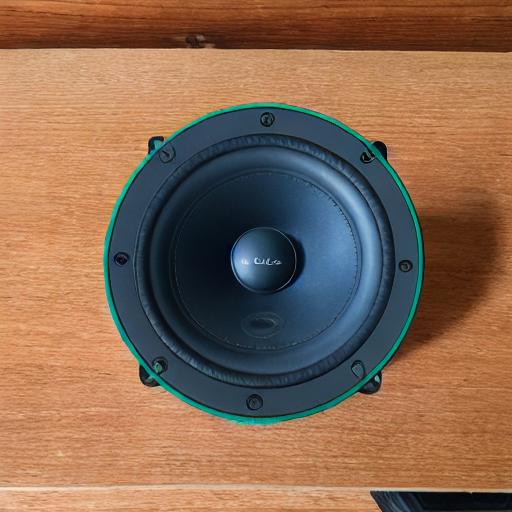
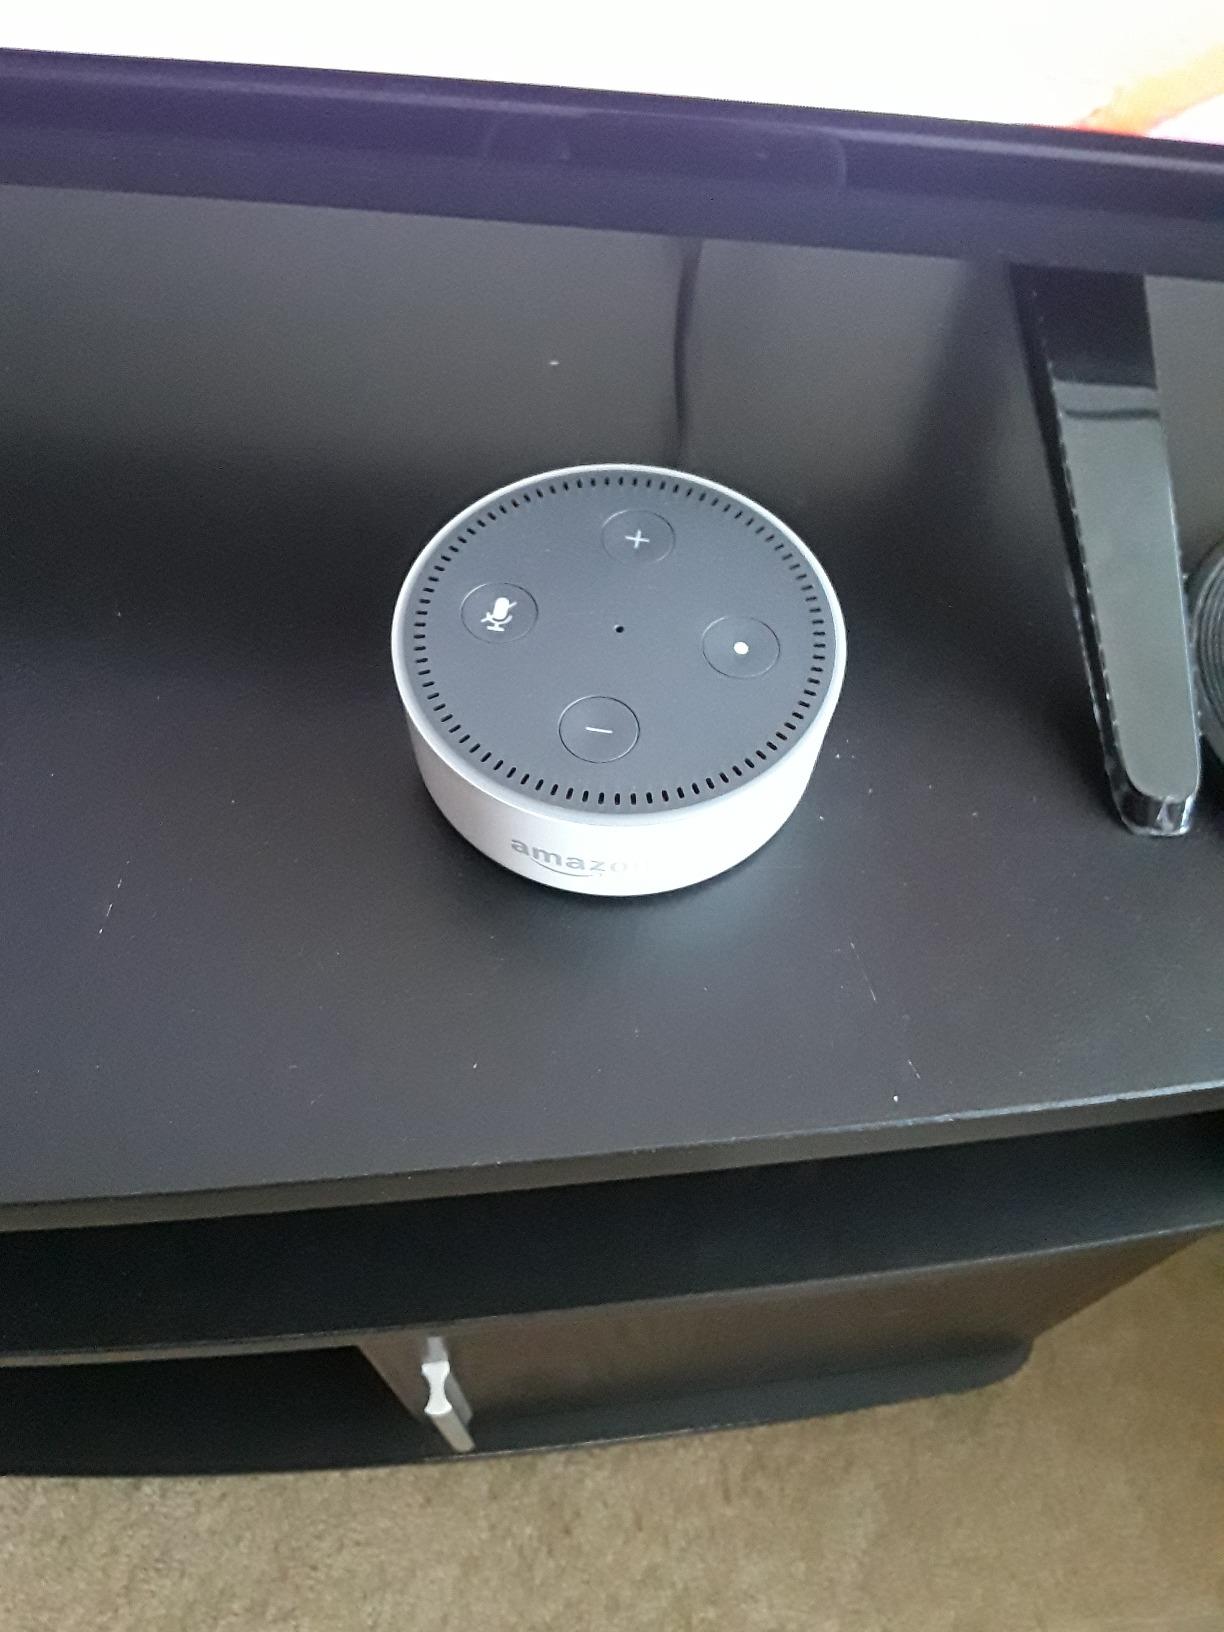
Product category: speaker
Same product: no